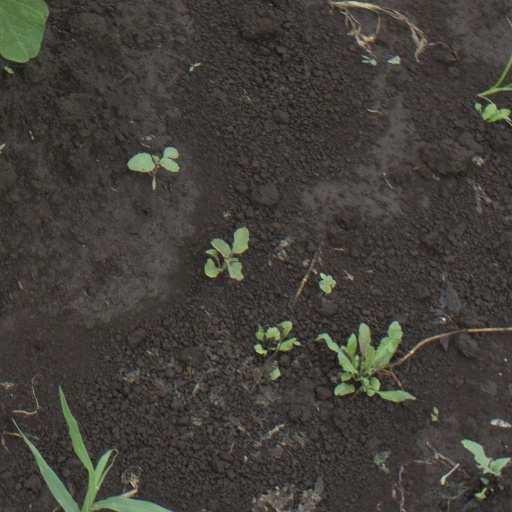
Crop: soybean